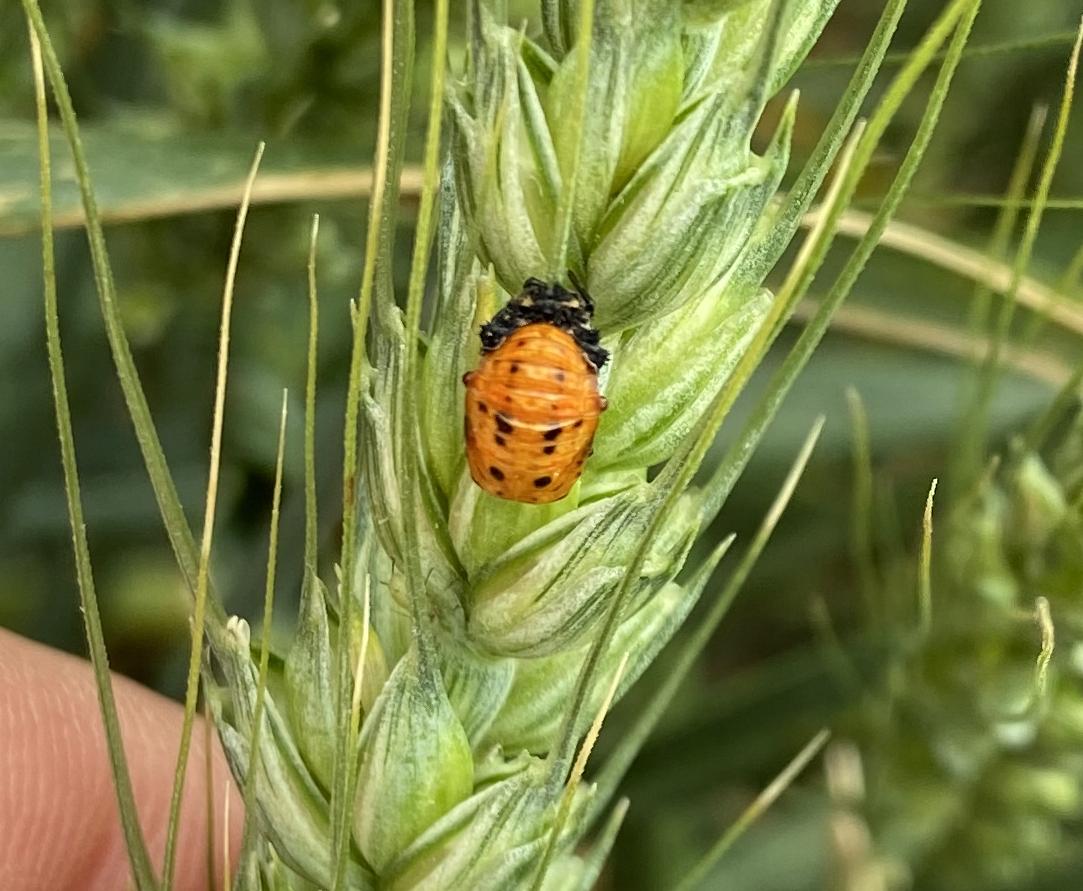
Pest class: predators